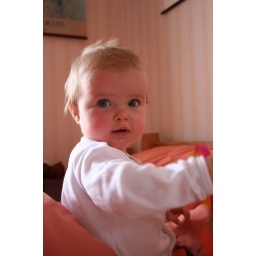
This little shoot was taken early one morning, nice light in the bedroom at Susie's mum's house